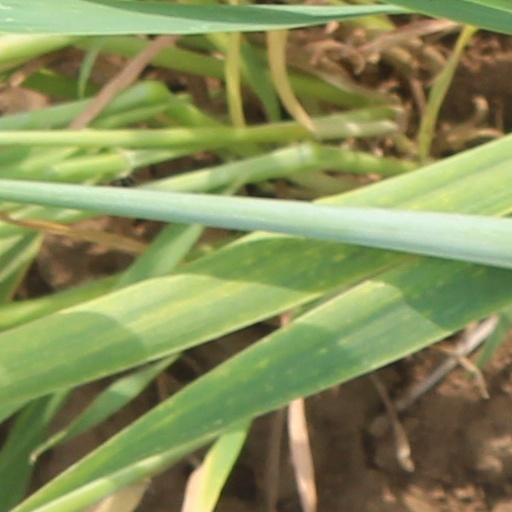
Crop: wheat